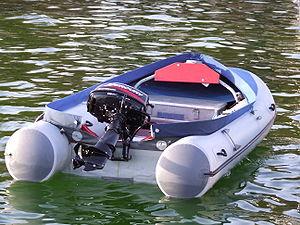
Un moteur hors-bord est un système de propulsion utilisé sur des bateaux. Il contient, en un seul bloc, le moteur, la transmission appelée embase et l'hélice propulsant le bateau. Certains de ces moteurs comprennent en outre un réservoir d'essence.